Autostrada A22 (Italy)

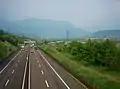
Autostrada A22 near Rovereto

With a total of 313 km of highway track, A22 originates near Modena, at the interchange on motorway A1, not far from "Modena Nord" toll booth. After Modena, the motorway traverses the whole Po Valley, overshooting Carpi and Mantua. In Verona A22 crosses highway A4, afterwards it settles in the Adige Valley, in parallel to Lake Garda. It goes past Rovereto, then passing through Trento and Bolzano. From here, it sets inside the Isarco Valley (known in German as 'Eisacktal'), tighter than Po and Adige valleys. Therefore, here A22 twists and turns through the valley, easily overtaking Bressanone and then going over Vipiteno toll booth. Finally, A22 reaches the Brenner Pass in Brennero, where it gets the Austrian border and comes to its end. Here, the passageway Modena-Munich goes on crossing the boundary, following the Austrian A13 Brenner Autobahn. As it clearly appears, A22 is a strongly important highway for connections and transports between Southern and Northern Europe, designed on a track studied and planned to make use of one of the lowest mountain passes in the Alps, the Brenner Pass – one of the busiest borders in Europe – located at only 1375 m above sea level.